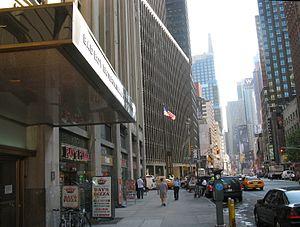
Sean Combs, également connu sous les noms de Puff Daddy, Puffy, Diddy, et P. Diddy, né le 4 novembre 1969 à New York, est un rappeur, acteur, danseur, homme d'affaires et producteur de musique américain. Il devient directeur chez Uptown Records avant de fonder le label Bad Boy Records en 1993. Il signe The Notorious B.I.G. et tire profit du succès de celui qu'il a signé. Il publie son premier album No Way Out en 1997, certifié septuple disque de platine. Suivent les albums Forever, The Saga Continues... et Press Play. En 2009, Combs forme le groupe Diddy – Dirty Money et publie son album à succès Last Train to Paris.